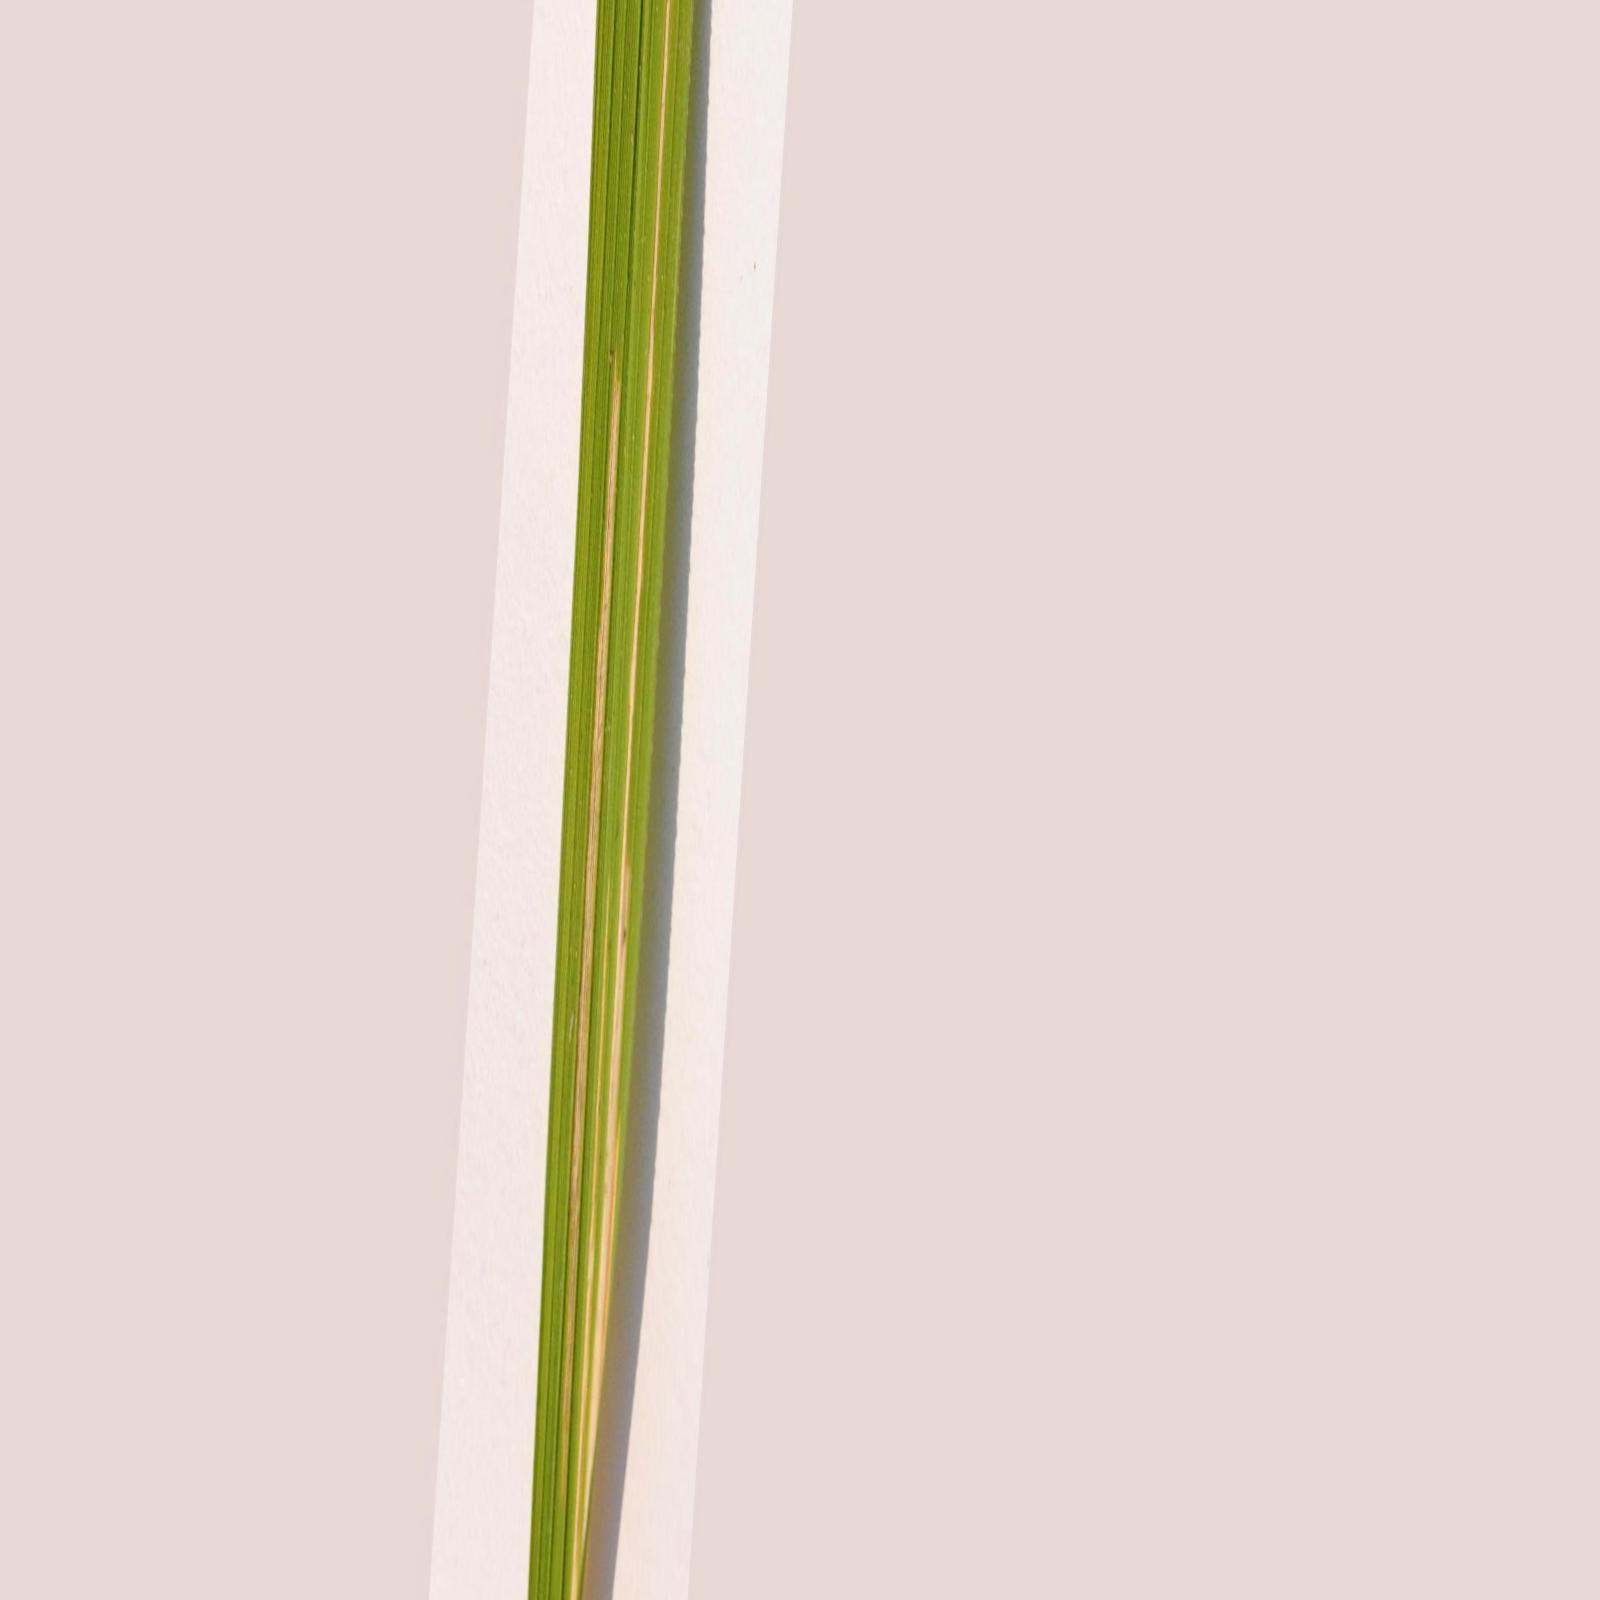
Nhãn: Bệnh Bạc lá (Bacterial leaf blight)